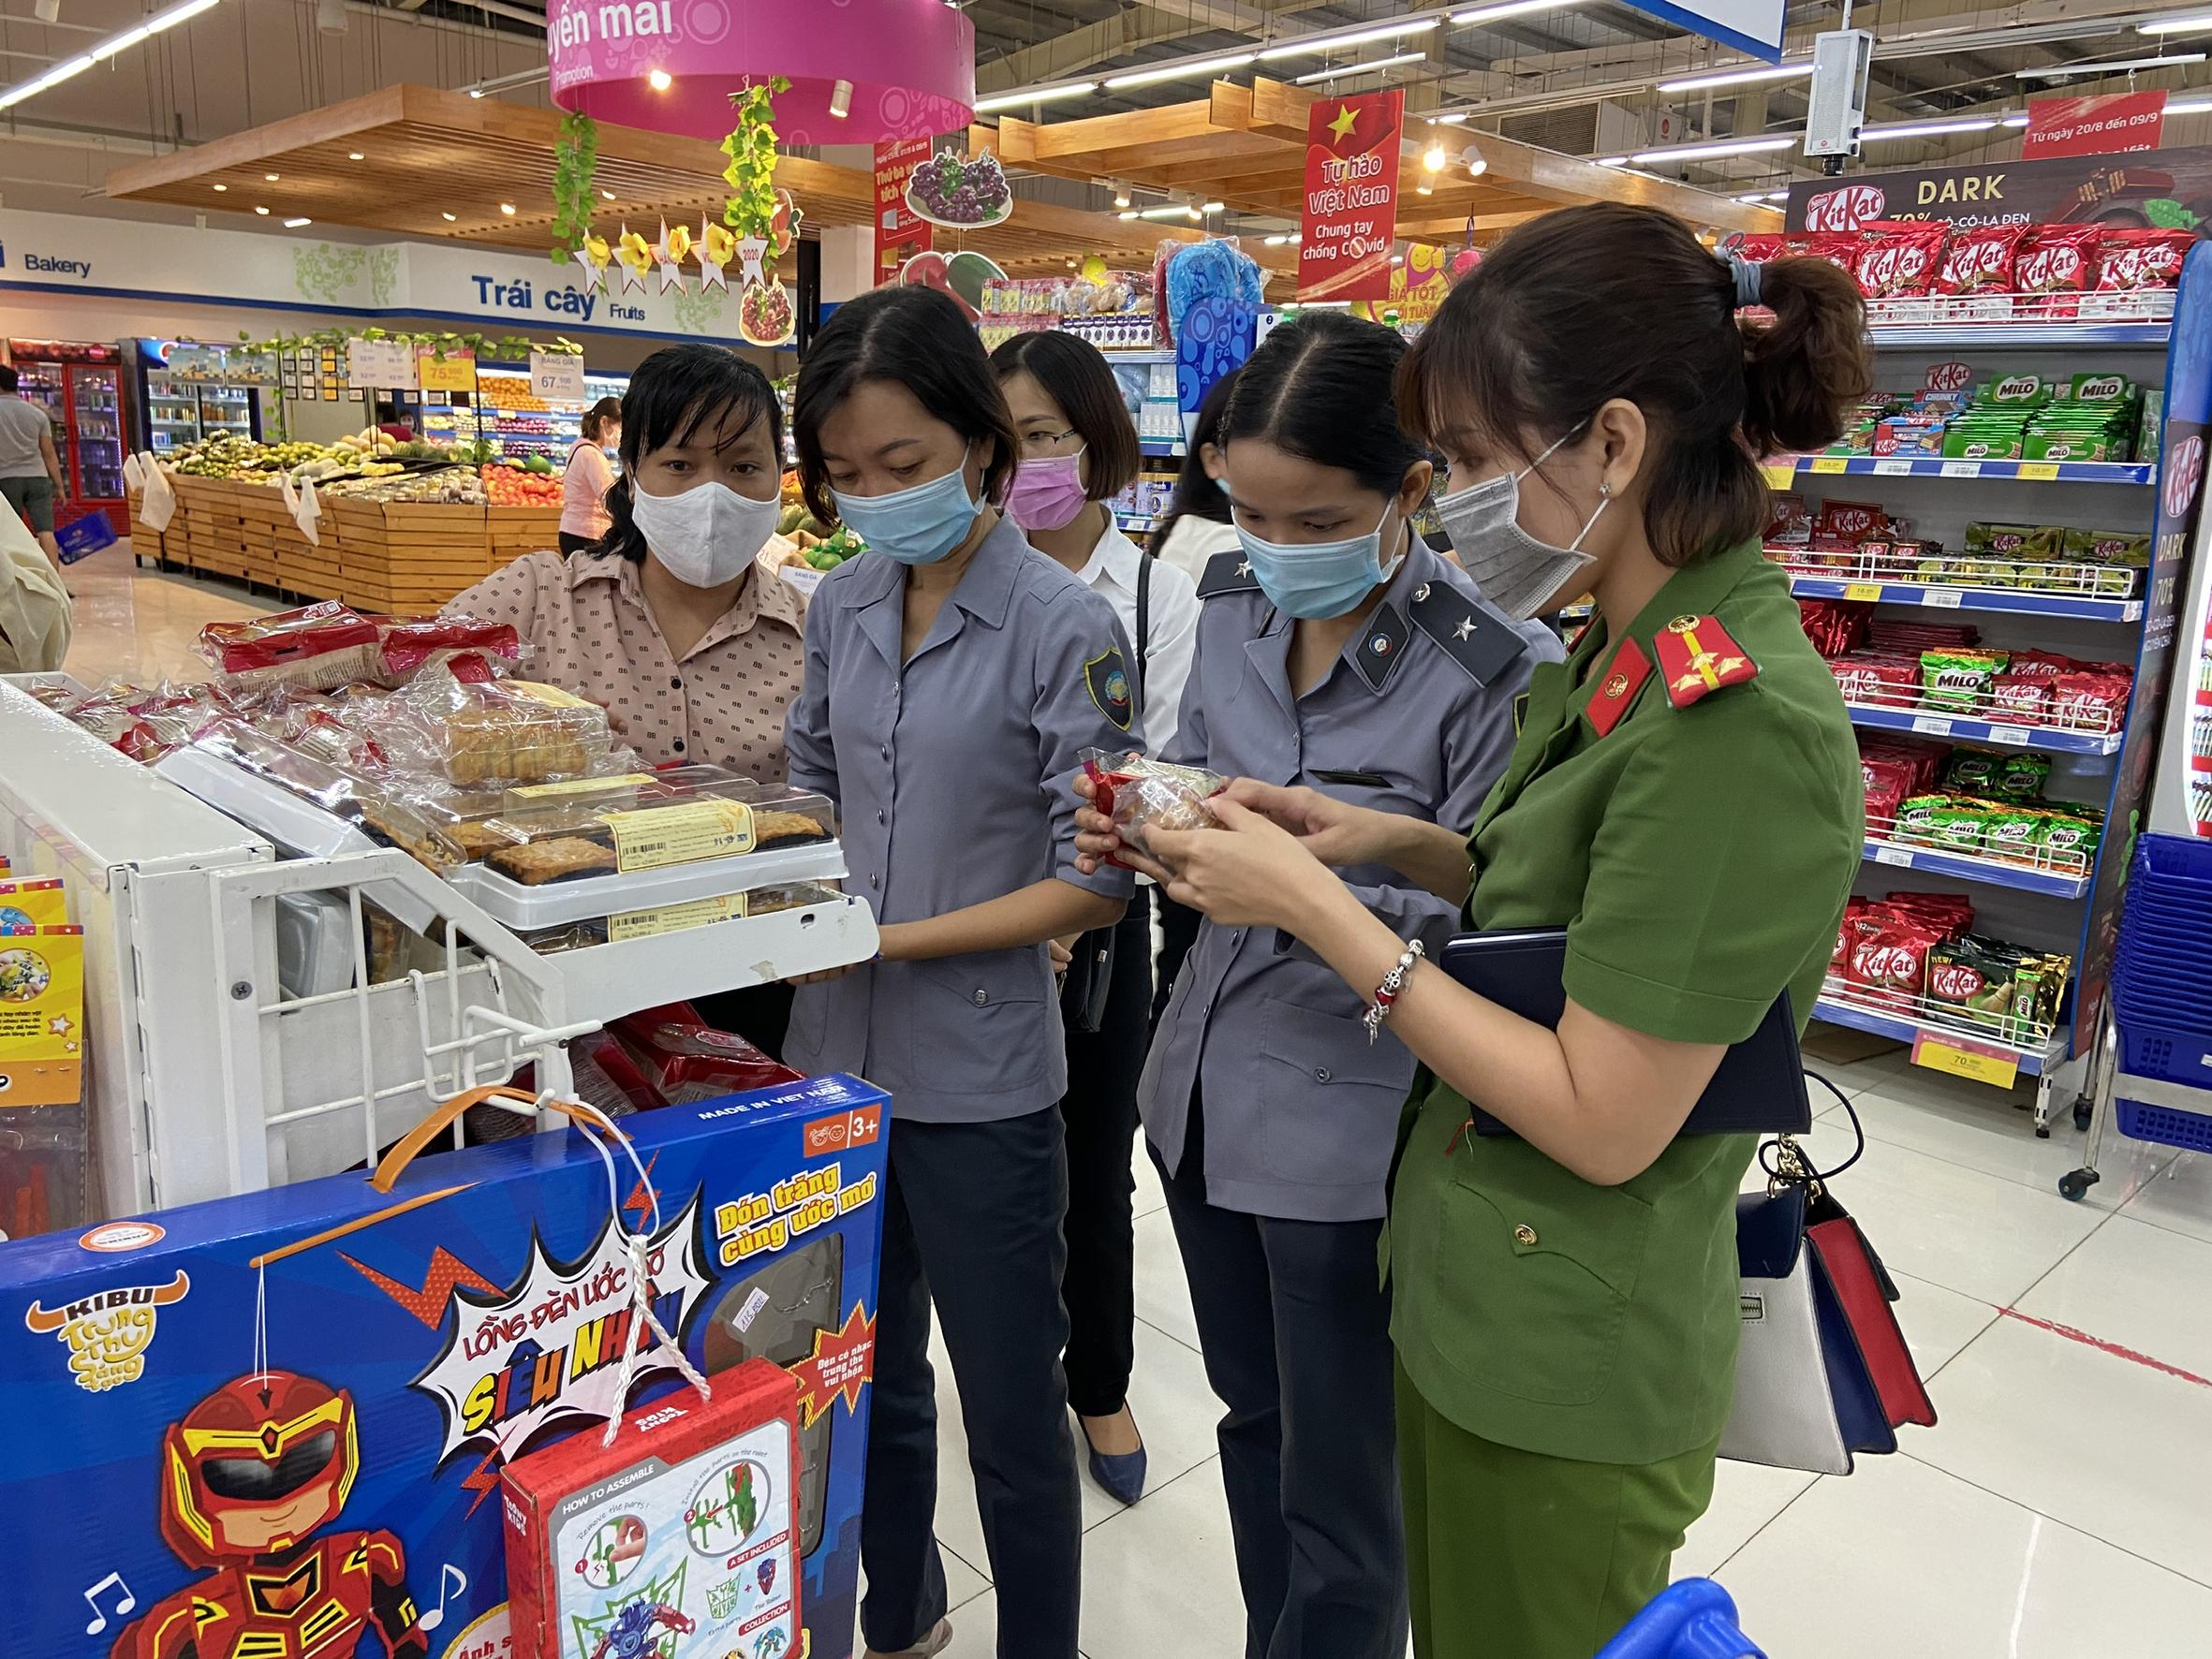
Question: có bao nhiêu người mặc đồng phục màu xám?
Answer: có hai người mặc đồng phục màu xám